Angelo Barrile

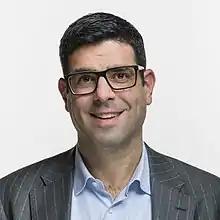

Angelo Barrile (born 22 August 1976) is a Swiss politician of the Social Democratic Party of Switzerland. He represents the Canton of Zürich in the Swiss National Council.